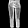
Label: Trouser